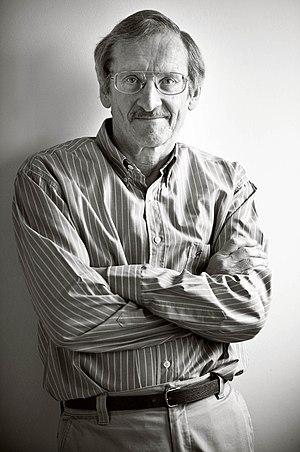
Paul Claes est un philologue classique et auteur belge né à Louvain le 30 octobre 1943.